All-China Federation of Trade Unions

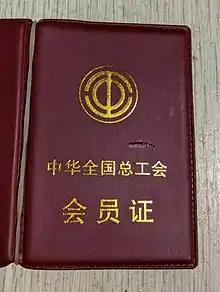
ACFTU membership card

The ACFTU advocates for workers' interests within the CCP and the government. It also seeks to address occupational health and safety issues and carries on industrial policy oversight.